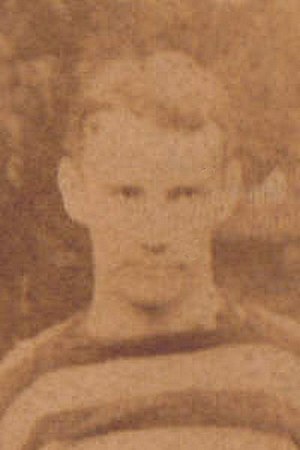
Reginald Innes Pocock
Reginald Innes Pocock F.R.S. var en britisk zoolog.